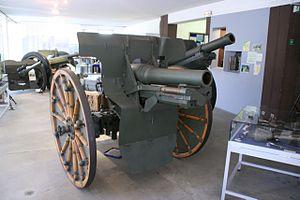
Le canon de 105 court modèle 1935 B est un obusier français de la Seconde Guerre mondiale.